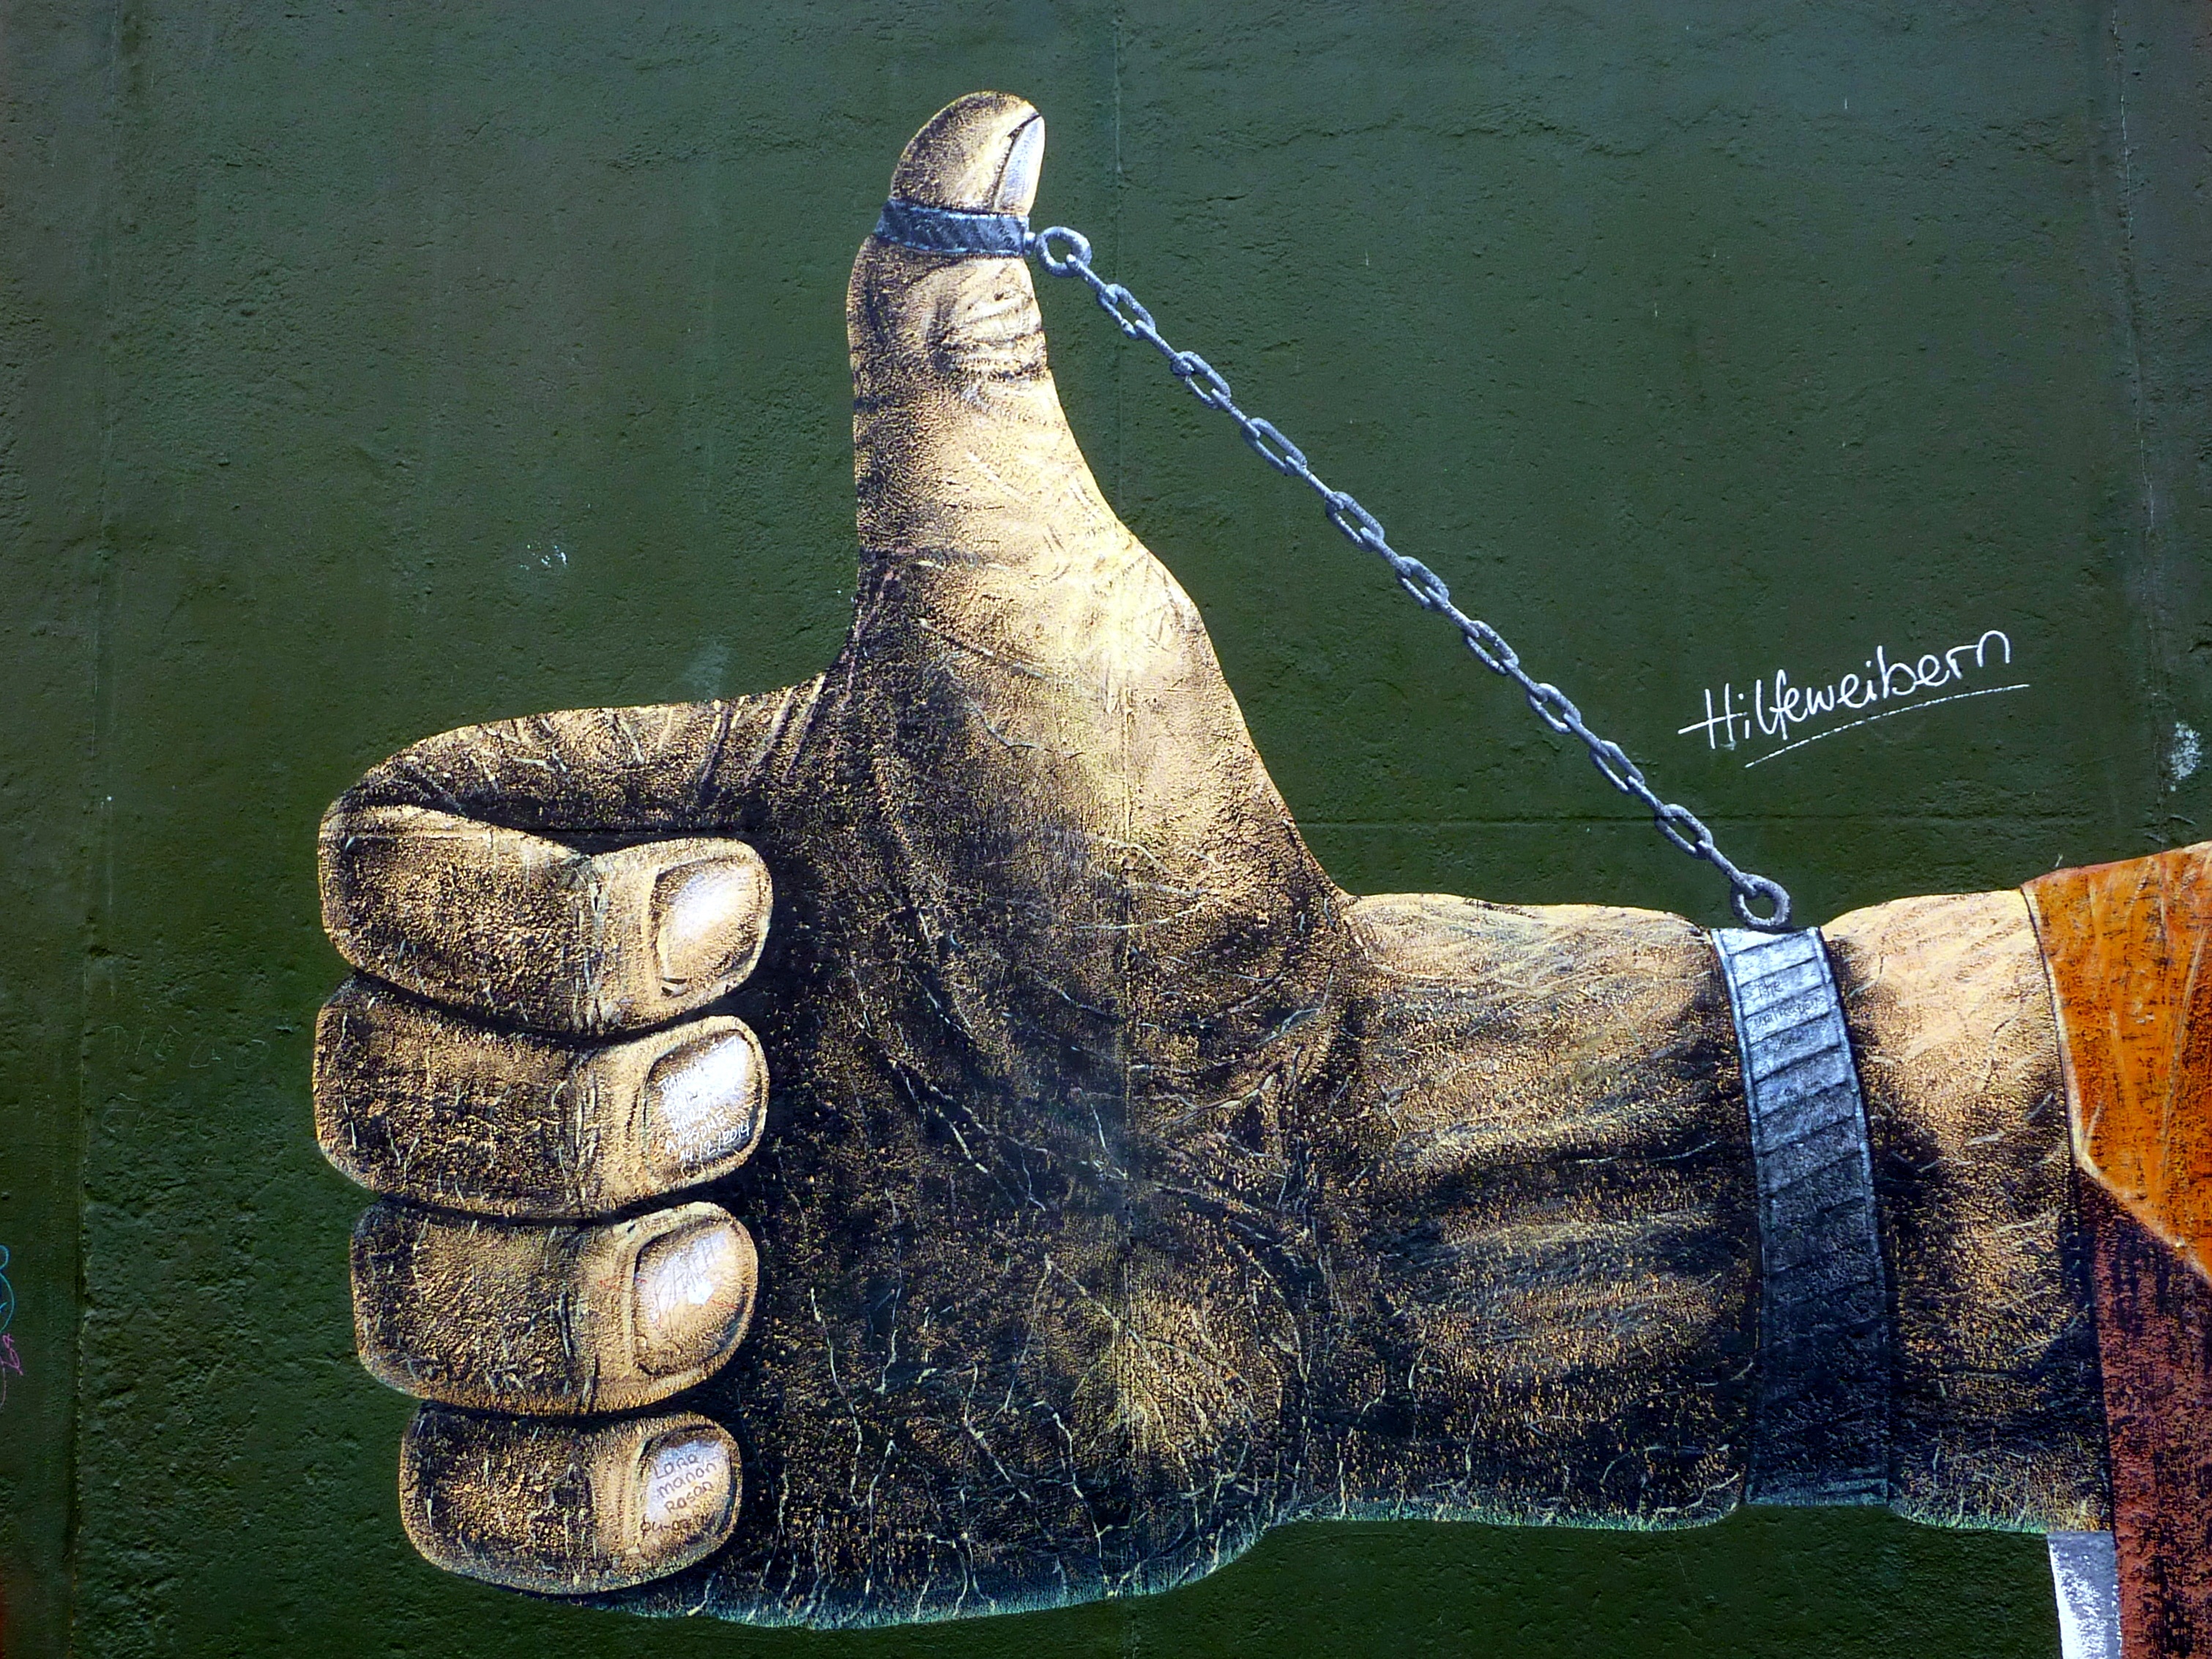
water, wall, graffiti, fauna, street art, sculpture, art